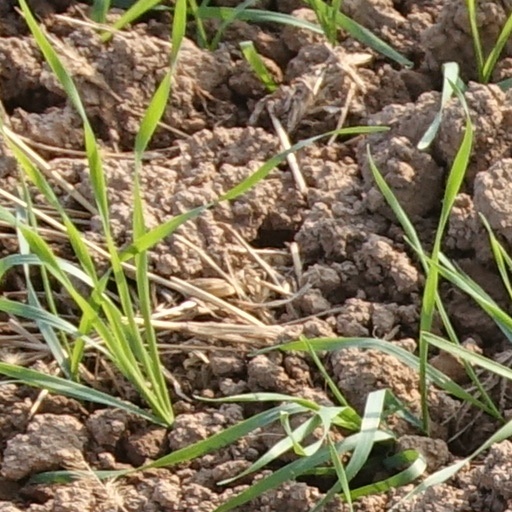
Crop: wheat